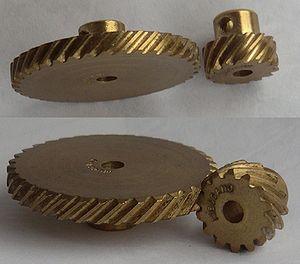
Un engrenage est un système mécanique composé de deux roues dentées ou plus engrenées servant :